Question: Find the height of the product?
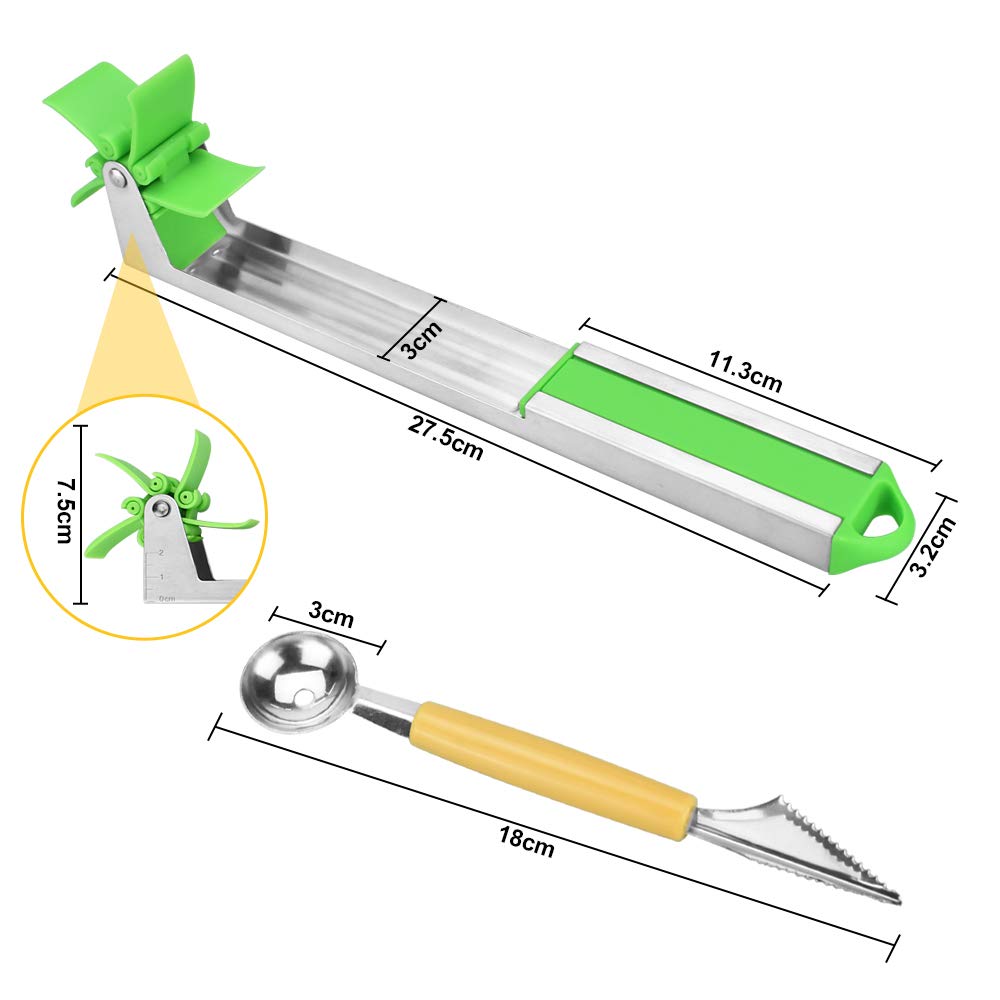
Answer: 7.5 centimetre